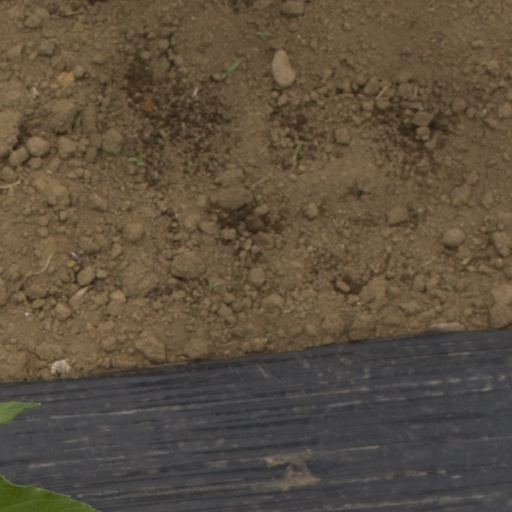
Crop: Jerusalem artichoke